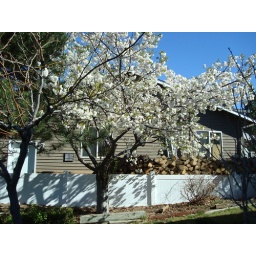
Here we are back home in Wenatchee - our fruit tree in the back yard had blossomed while we were gone.